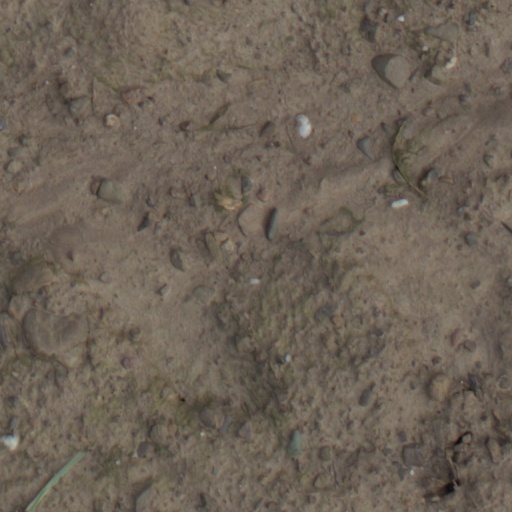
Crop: wheat